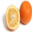
Label: orange